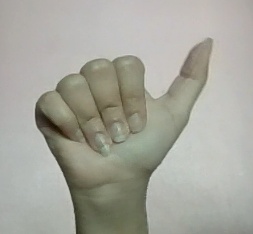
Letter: dhad